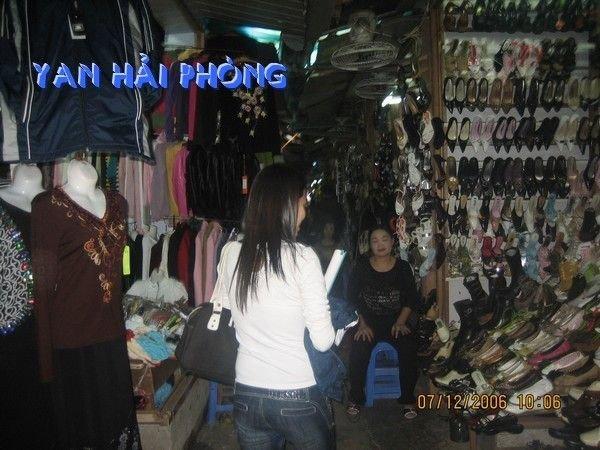
có nhiều mặt hàng đồ may mặc xuất hiện ở trong các quầy hàng